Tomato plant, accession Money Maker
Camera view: vertical (180 deg); turntable rotation: 210 degrees
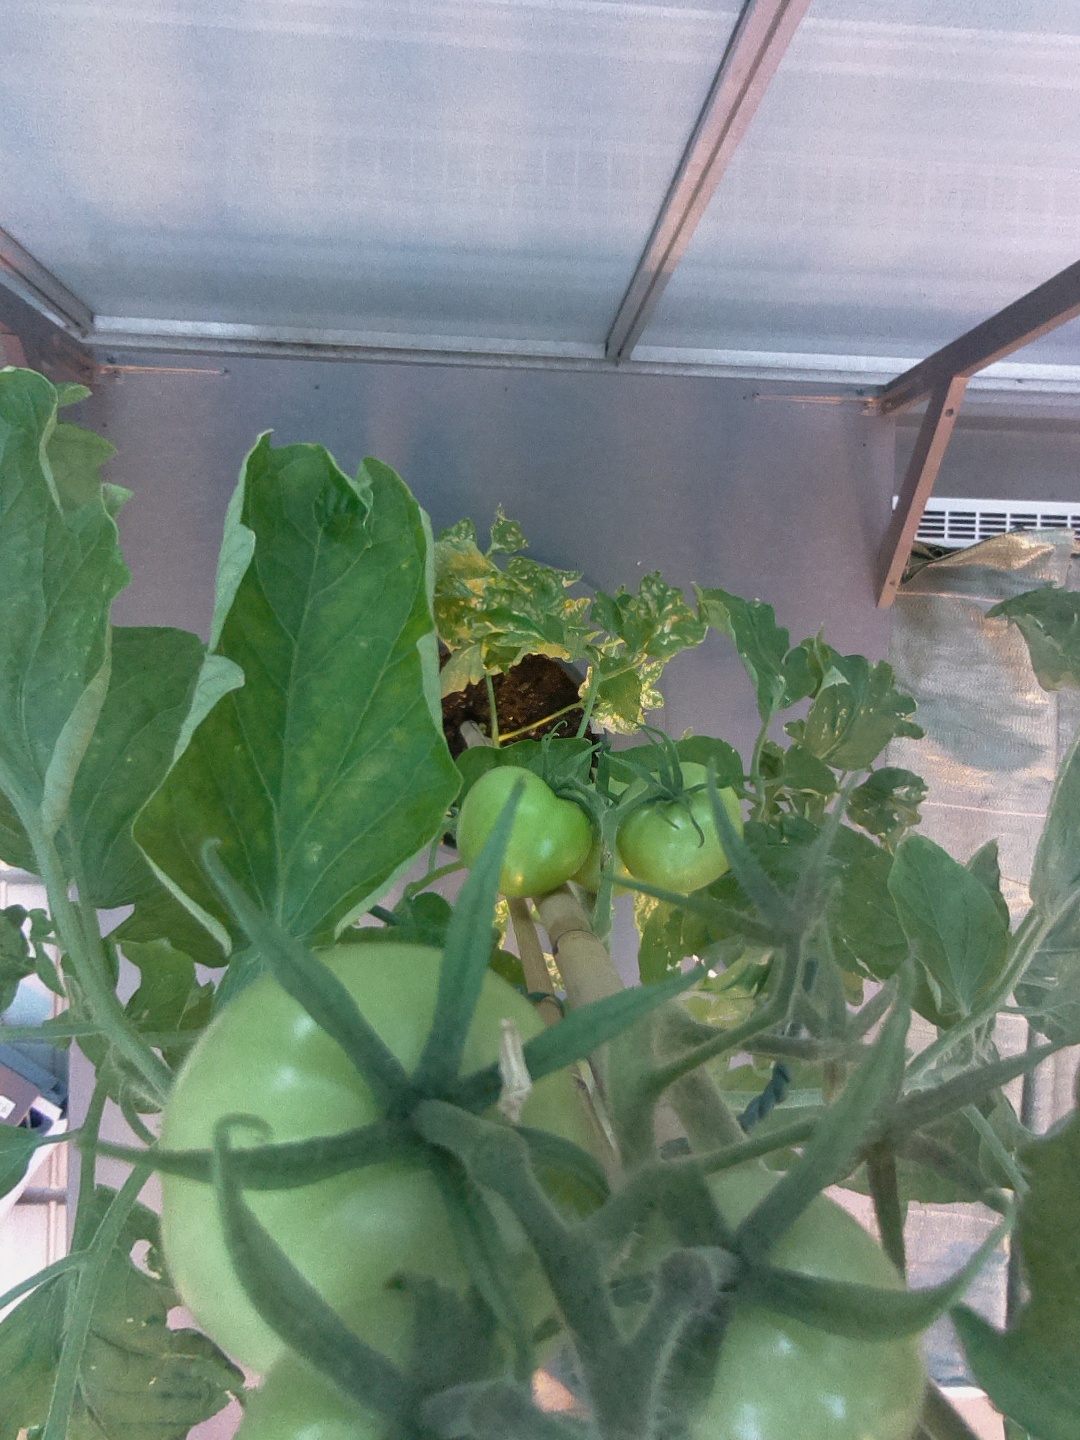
BBCH growth stage 74: 40%-50% of final fruit size